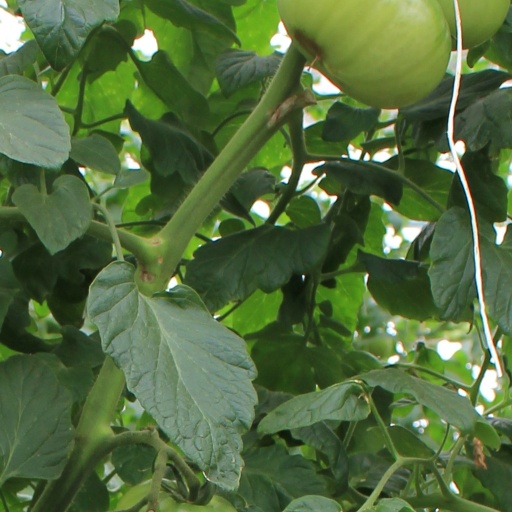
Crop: tomato